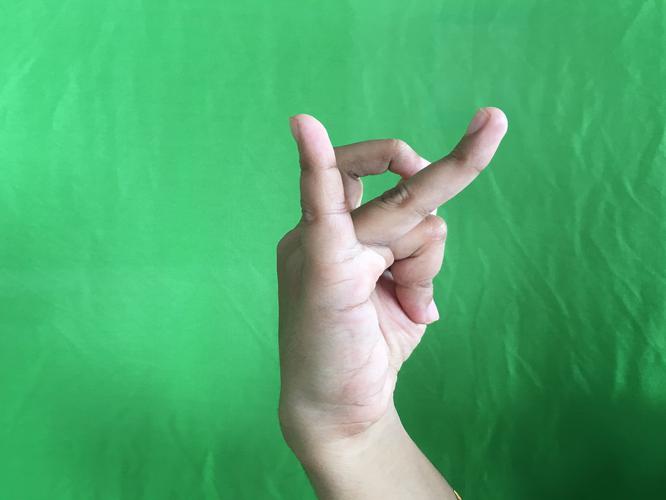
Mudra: Katakamukha_3
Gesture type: single_hand